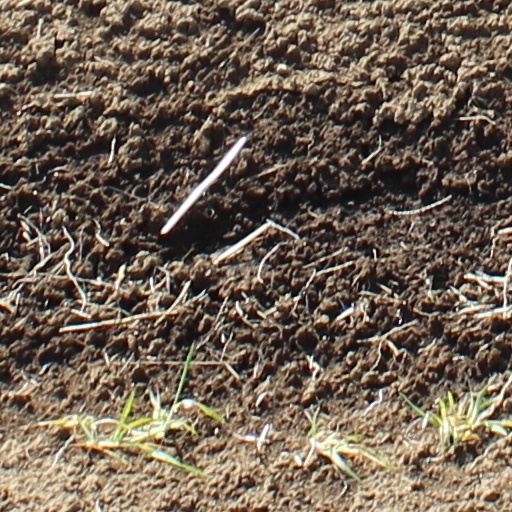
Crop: wheat